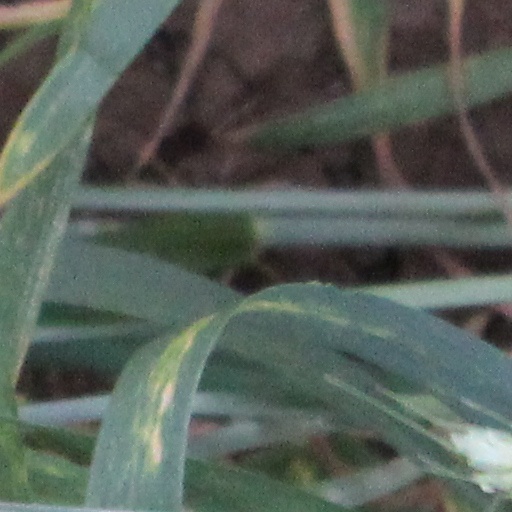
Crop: wheat